Lisandro Cabrera

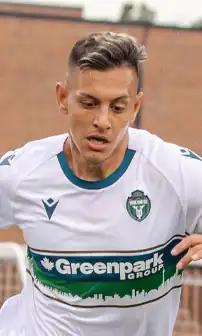
Cabrera with York United in 2022

Lisandro Agustín Cabrera (born 4 January 1998) is an Argentine professional footballer who plays as a forward for Atlético Tucumán.